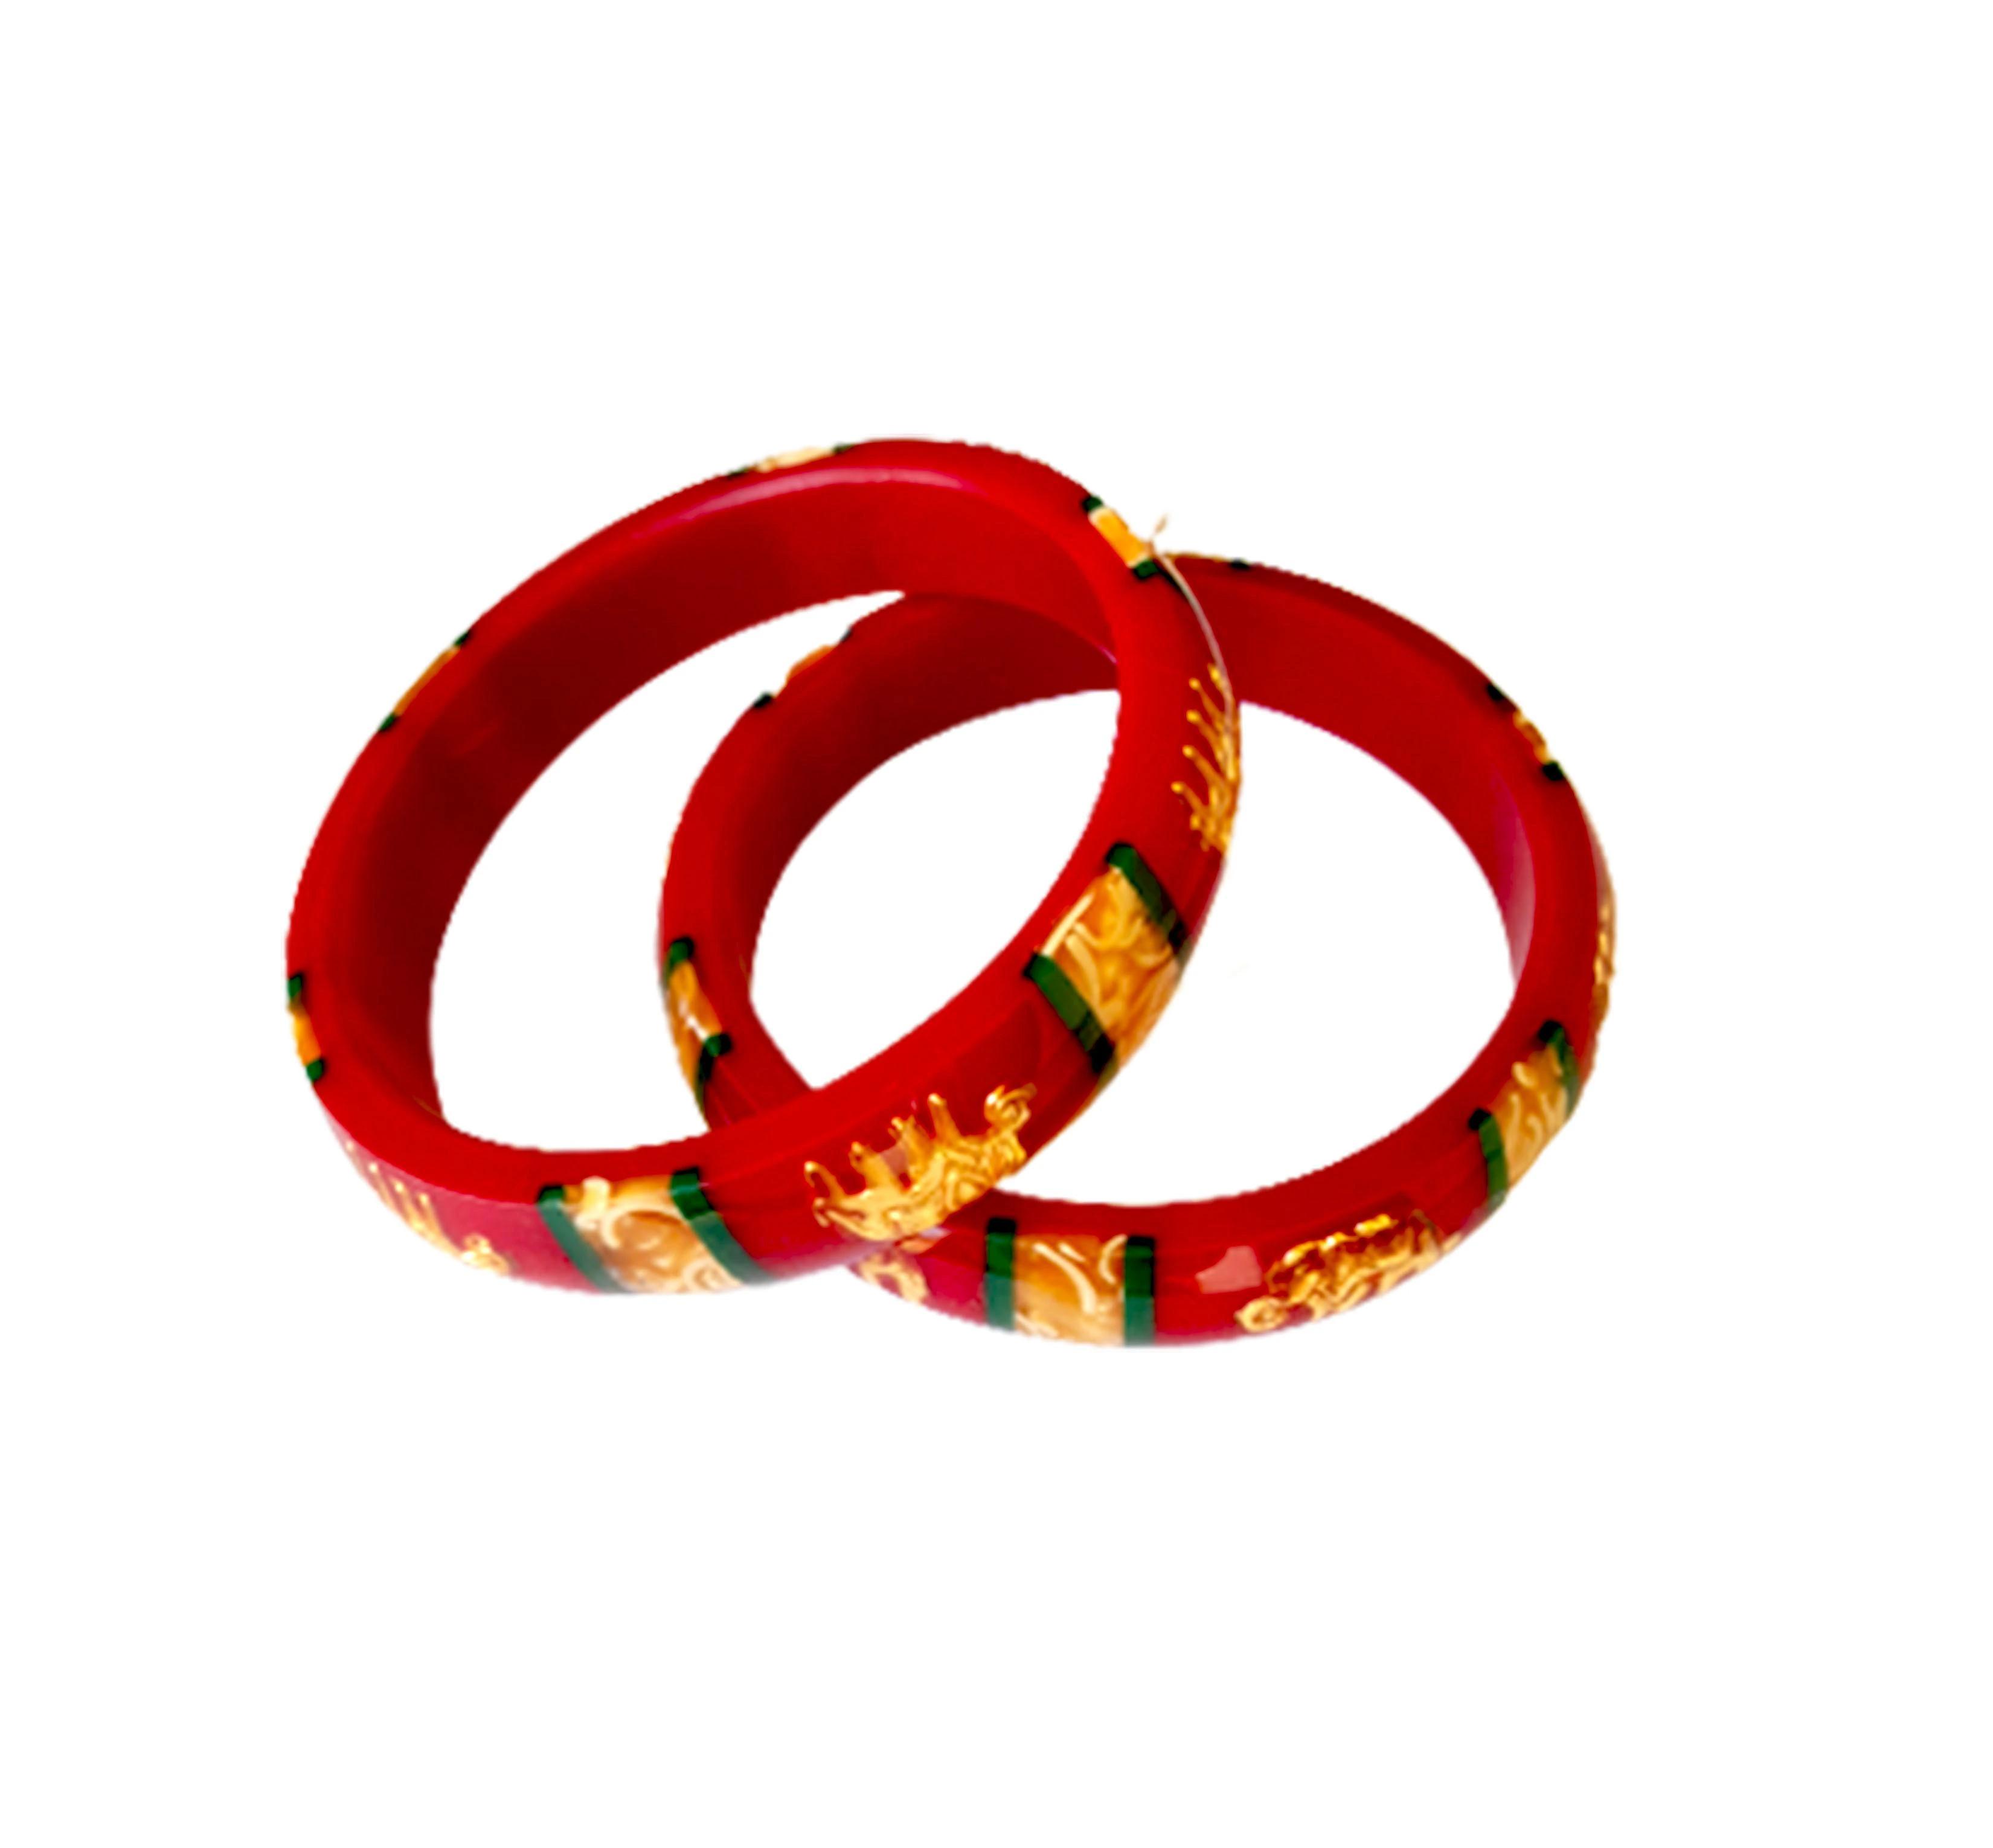
Bovzen Acrylic Pola Bangle Set Pack of 2 ( Size 2-4 )
Type: Bangles
Brand: BOVZEN
Price: Rs. 399
 Bovzen Gold Plated Laminated Acrylic Shakha Pola Bangle  Red Pola, Set of 2,Best quality Pola with Micro Gold Plated for long lasting of golden color; for both daily usage as well as occasional use. All sizes available, from smallest bangle size of 2-2 to highest bangle size of 2-12.
Features: Handmade Gold Plated Bangles### Its from West Bengal###Best quality Gold plating on Copper for long lasting###Base material is high quality Acrylic pipe
Included: One-Pair-of-Gold-Plated-Red--Pola-Acrylic-Bangles